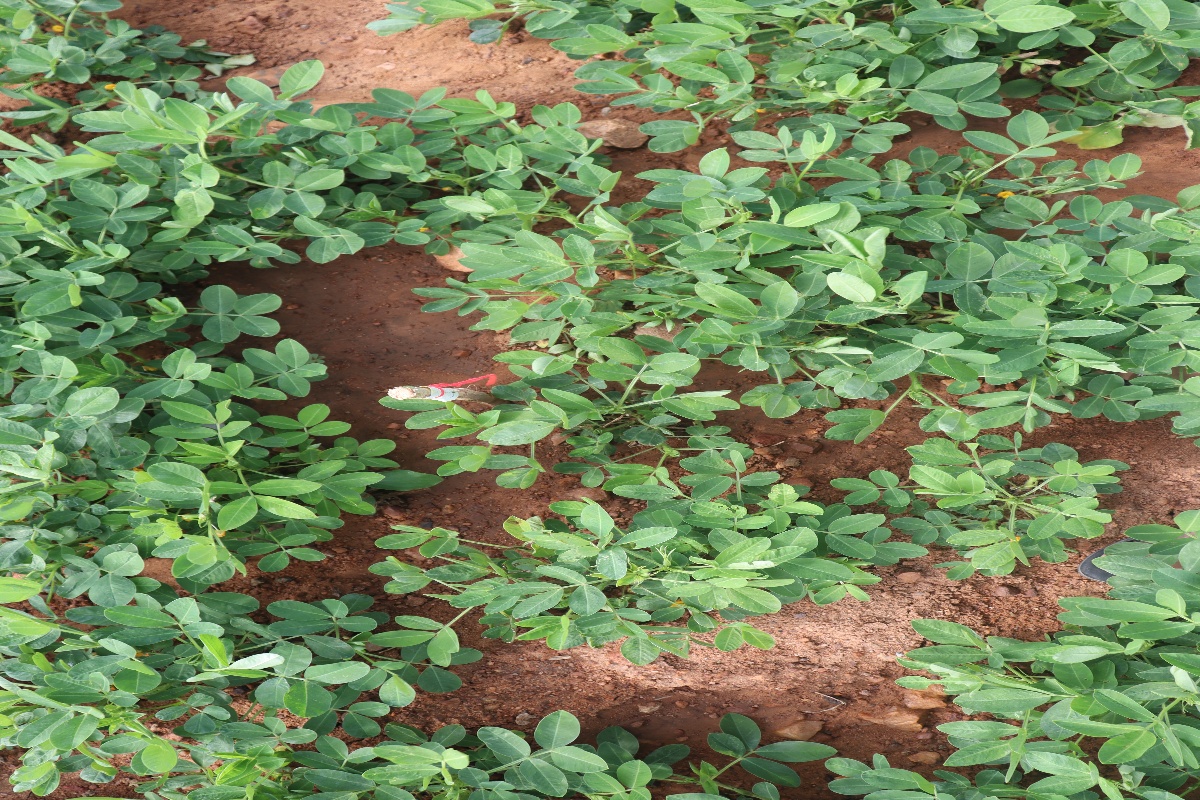
Label: healthy leaf